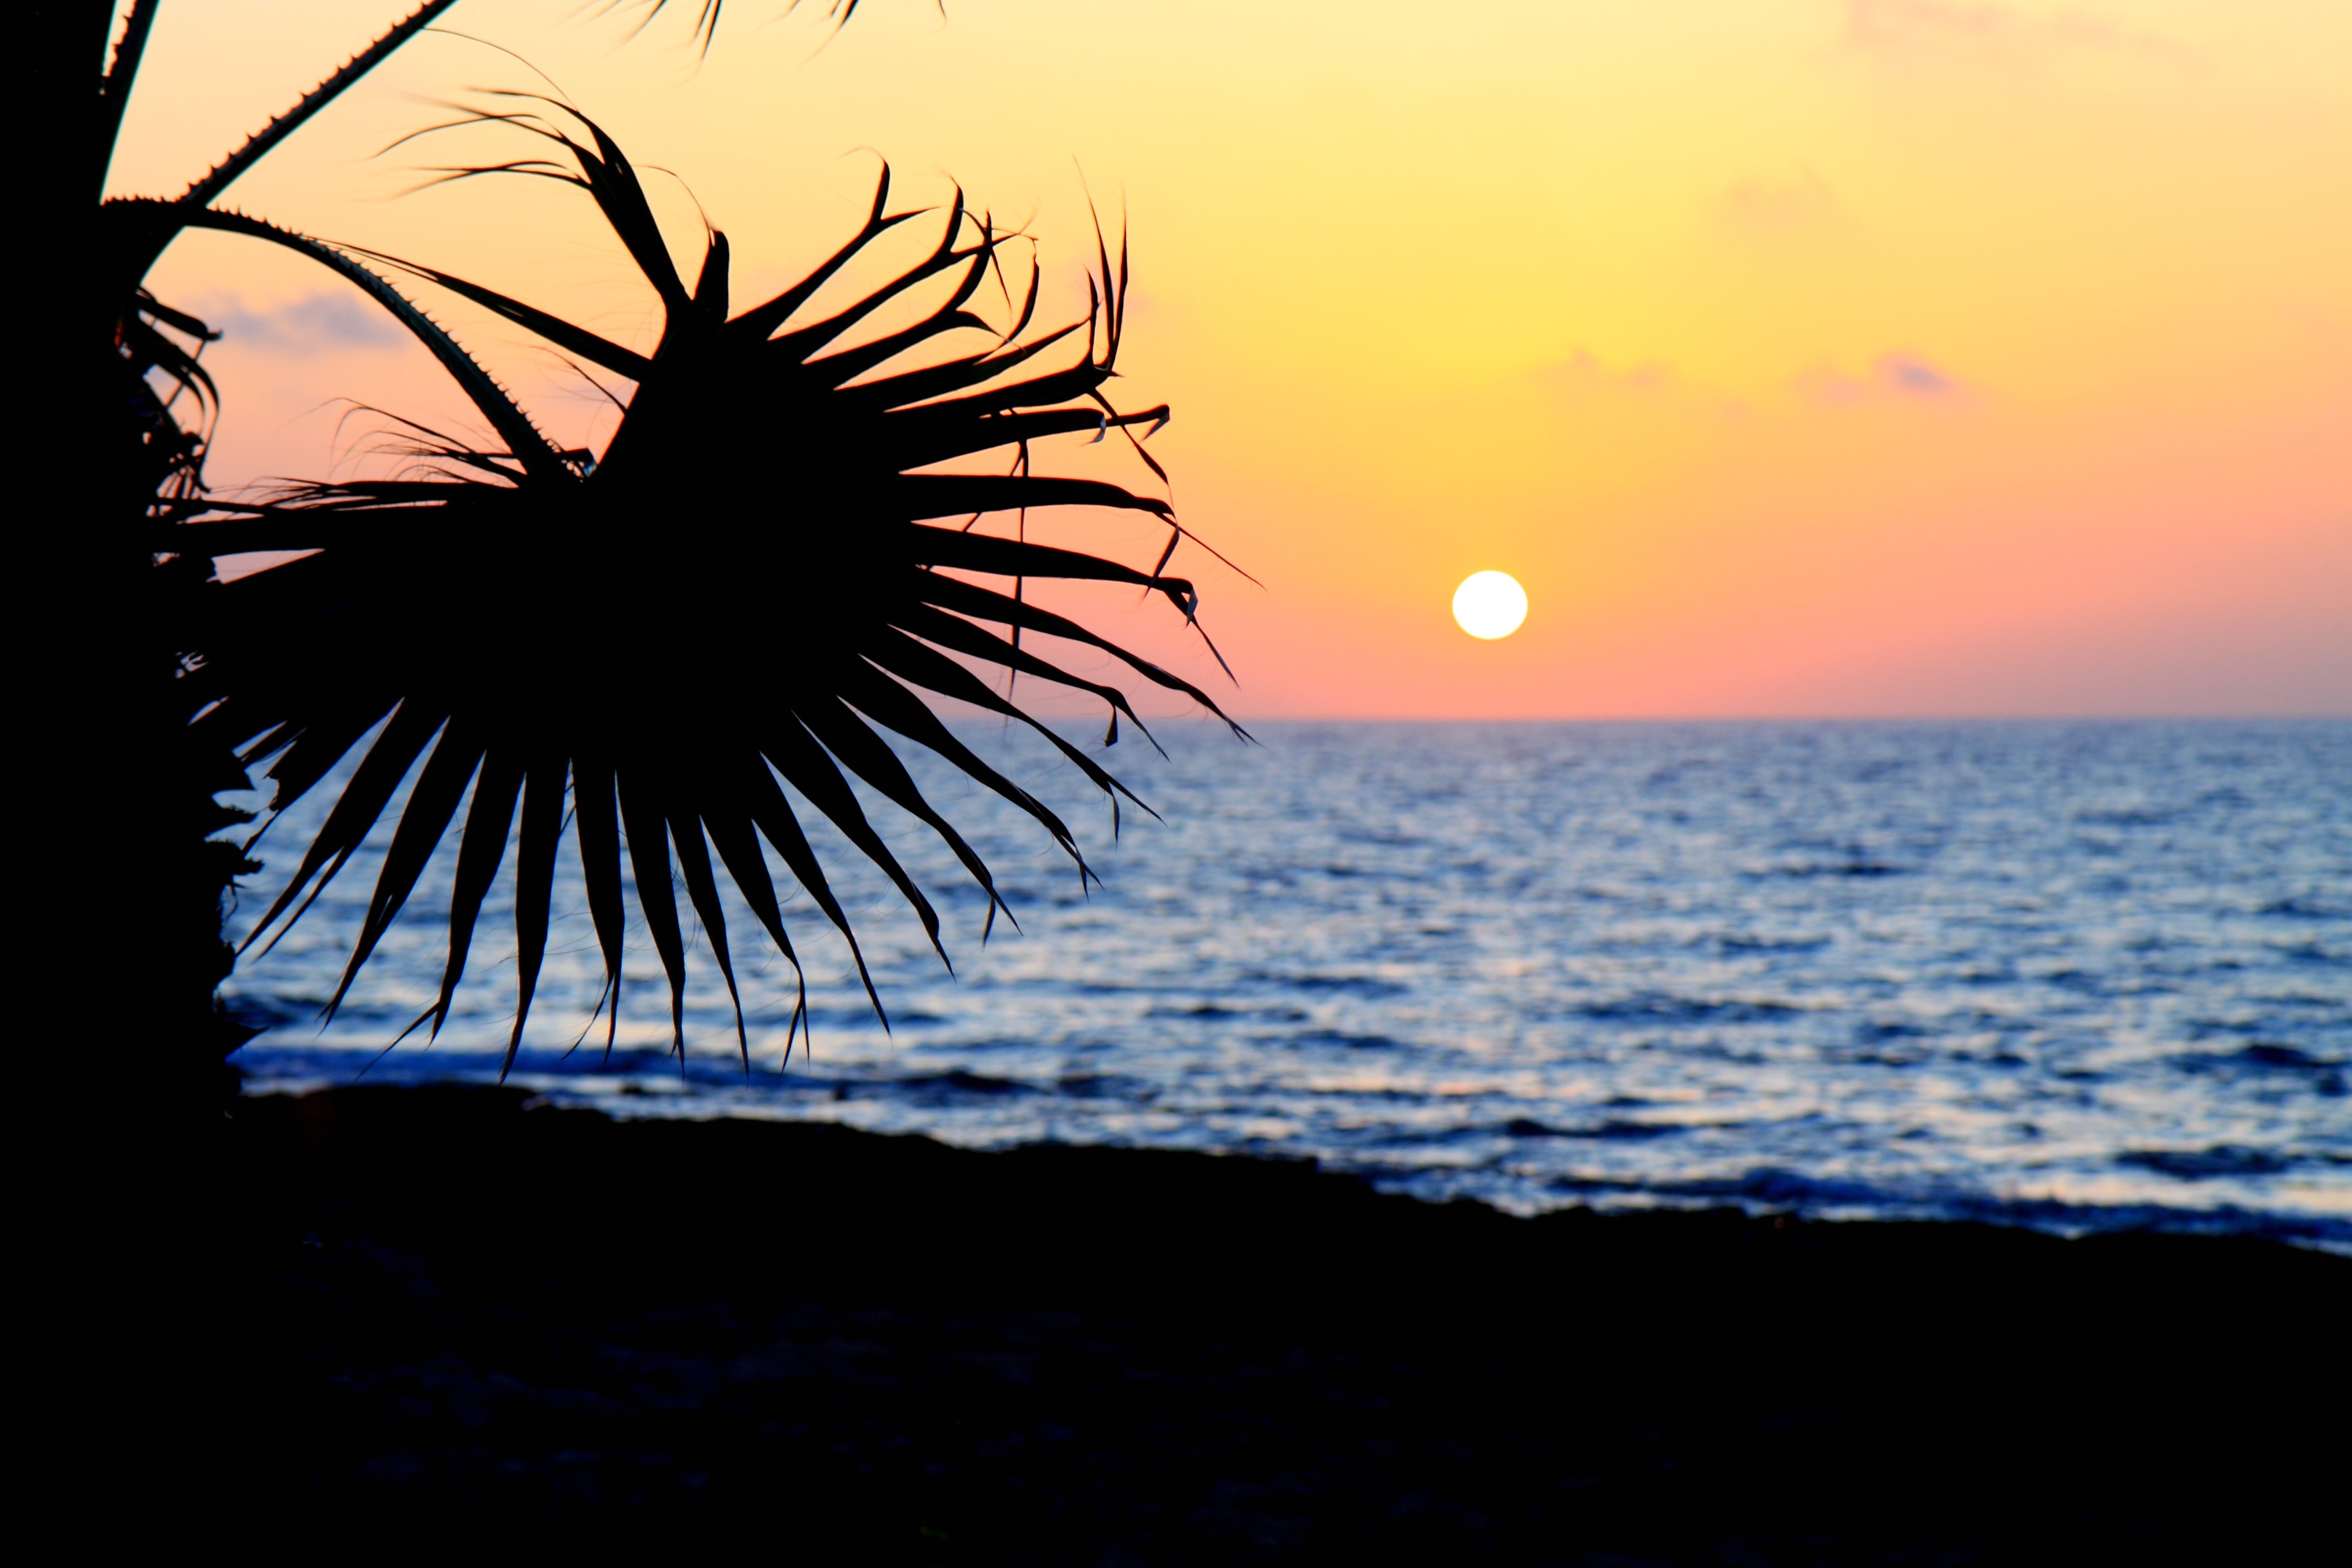
beach, landscape, sea, coast, tree, water, nature, ocean, horizon, silhouette, sky, sun, sunrise, sunset, sunlight, dusk, evening, twilight, palm, background, beautiful